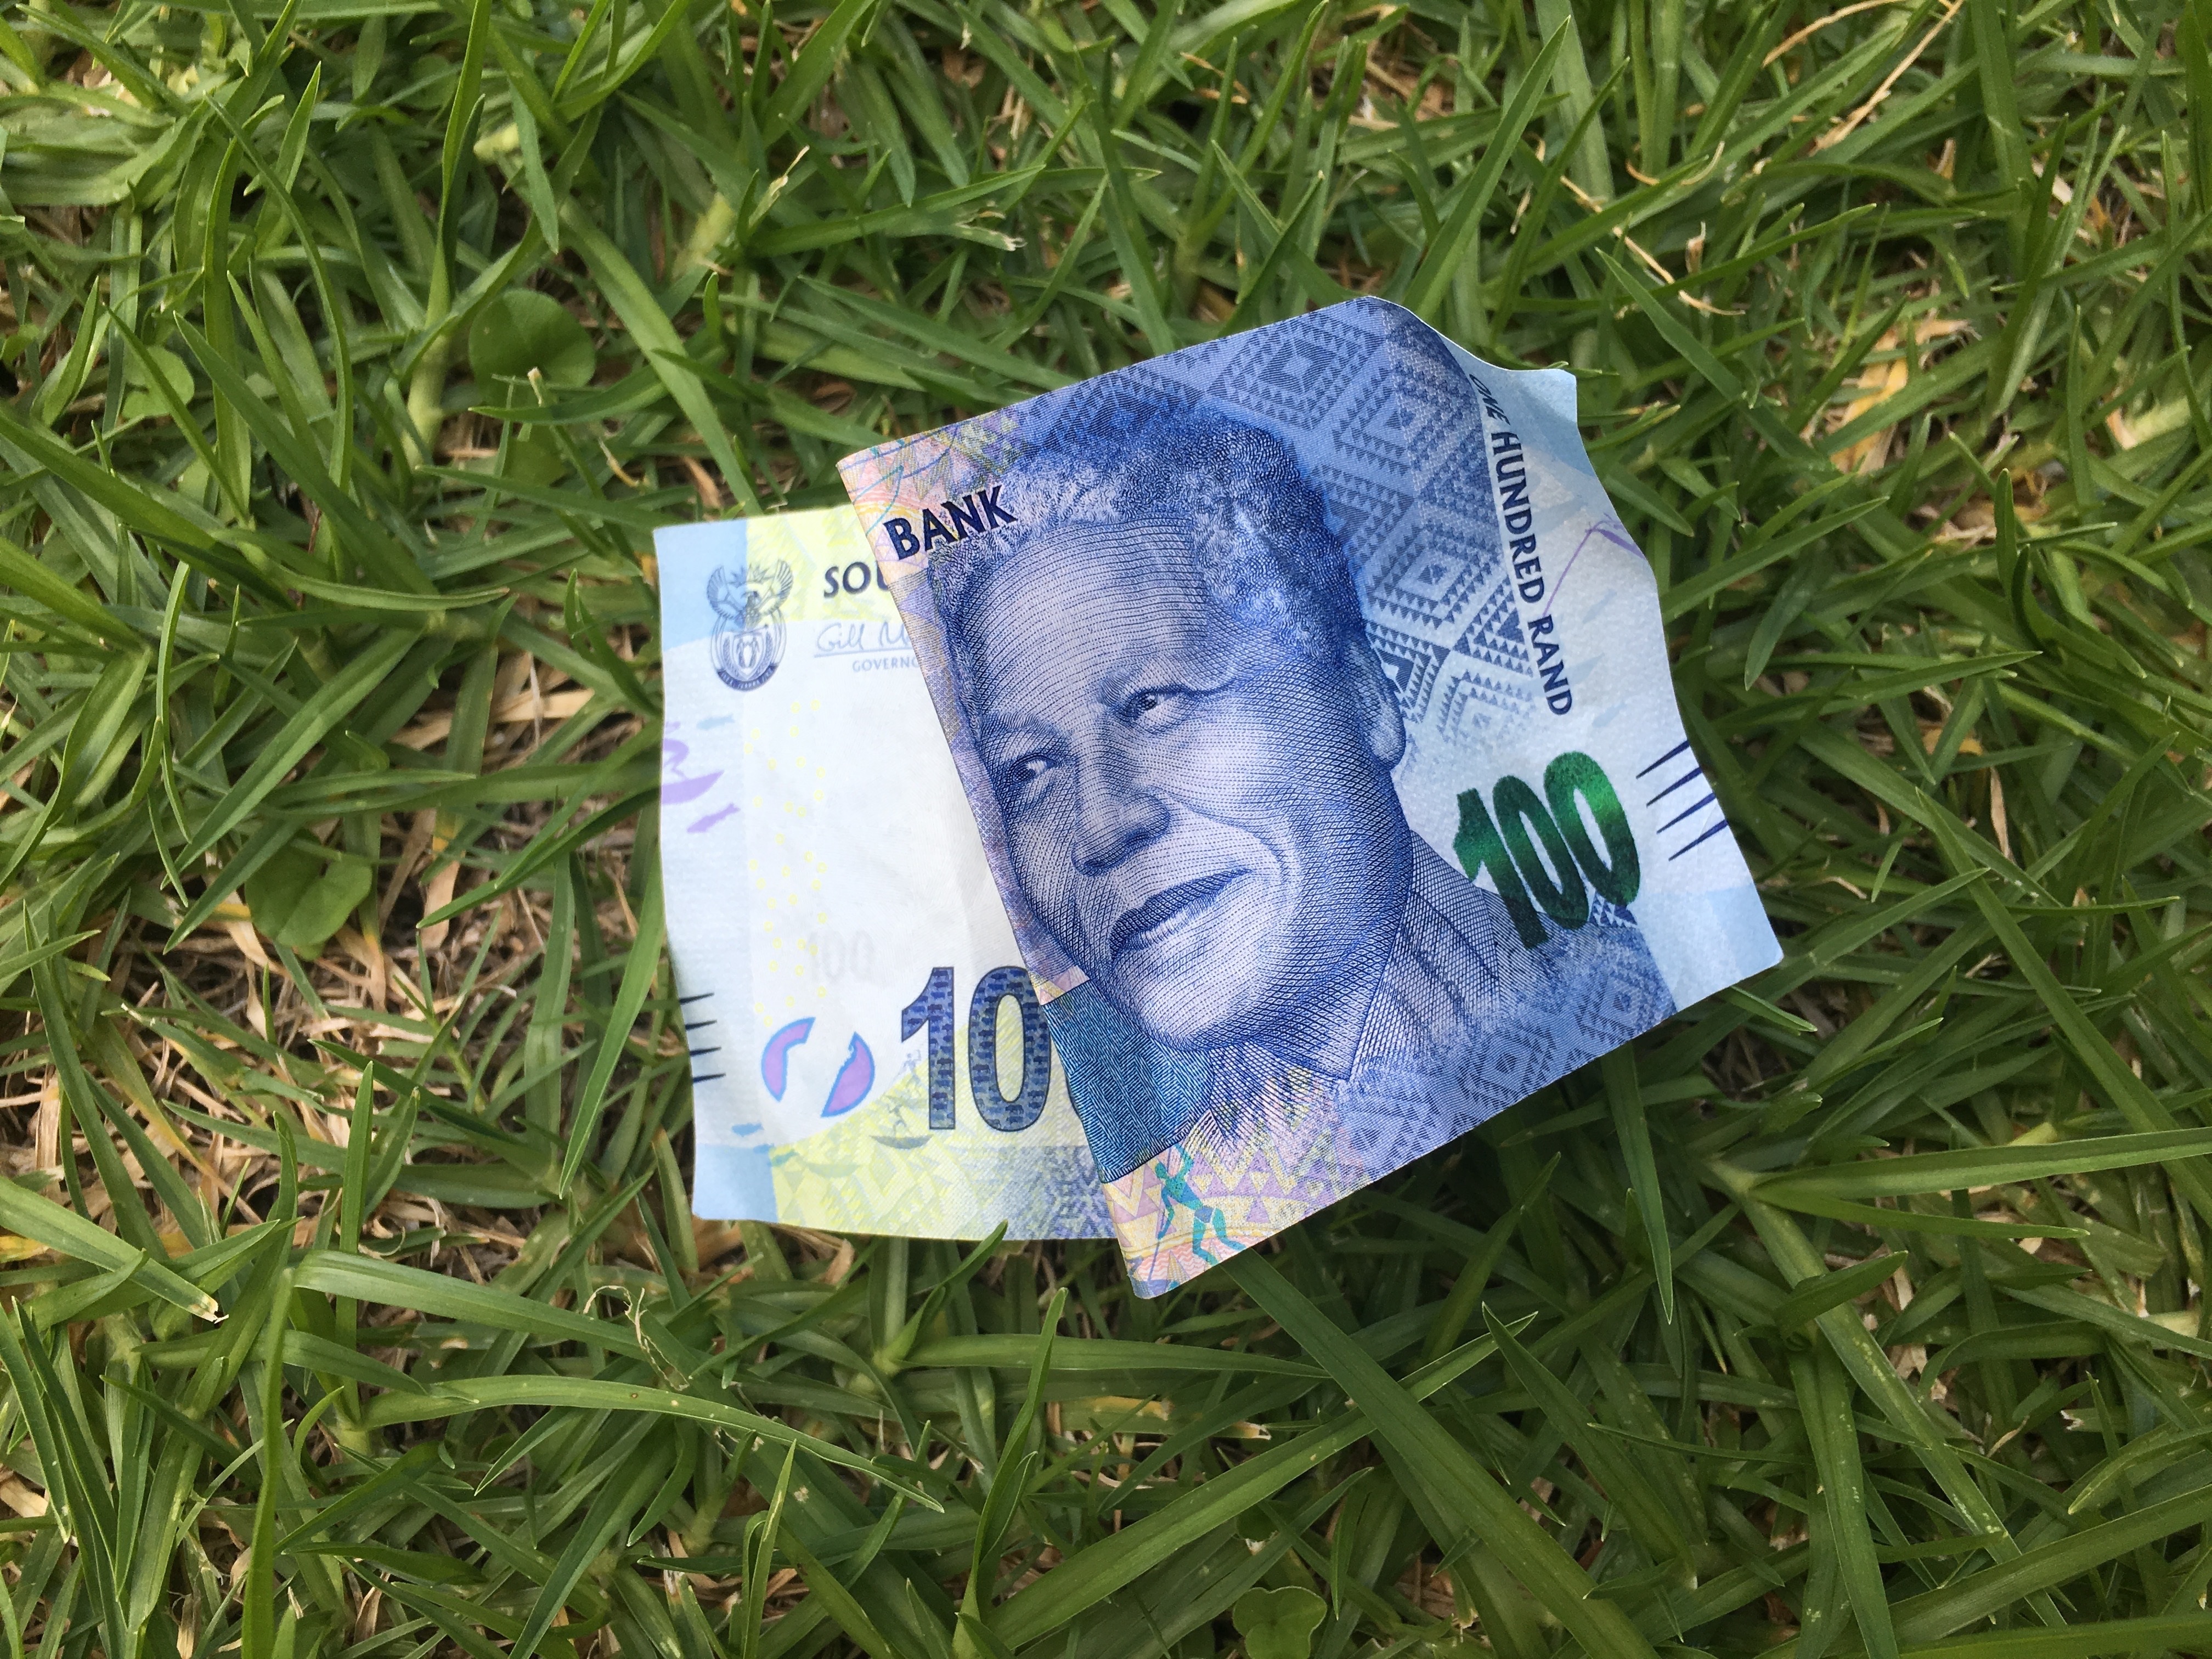
grass, lawn, money, material, note, cash, litter, currency, 100, bill, south africa, banknote, nelson mandela